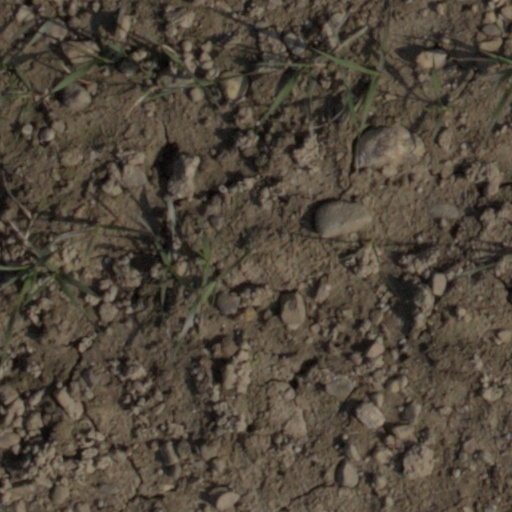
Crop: wheat